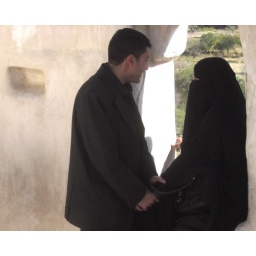
Romance in black and white